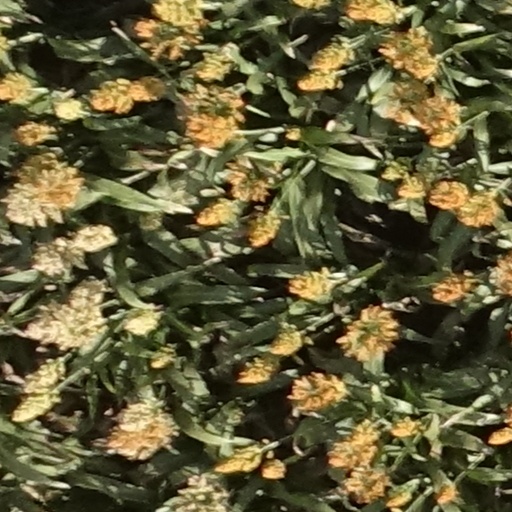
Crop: sorghum